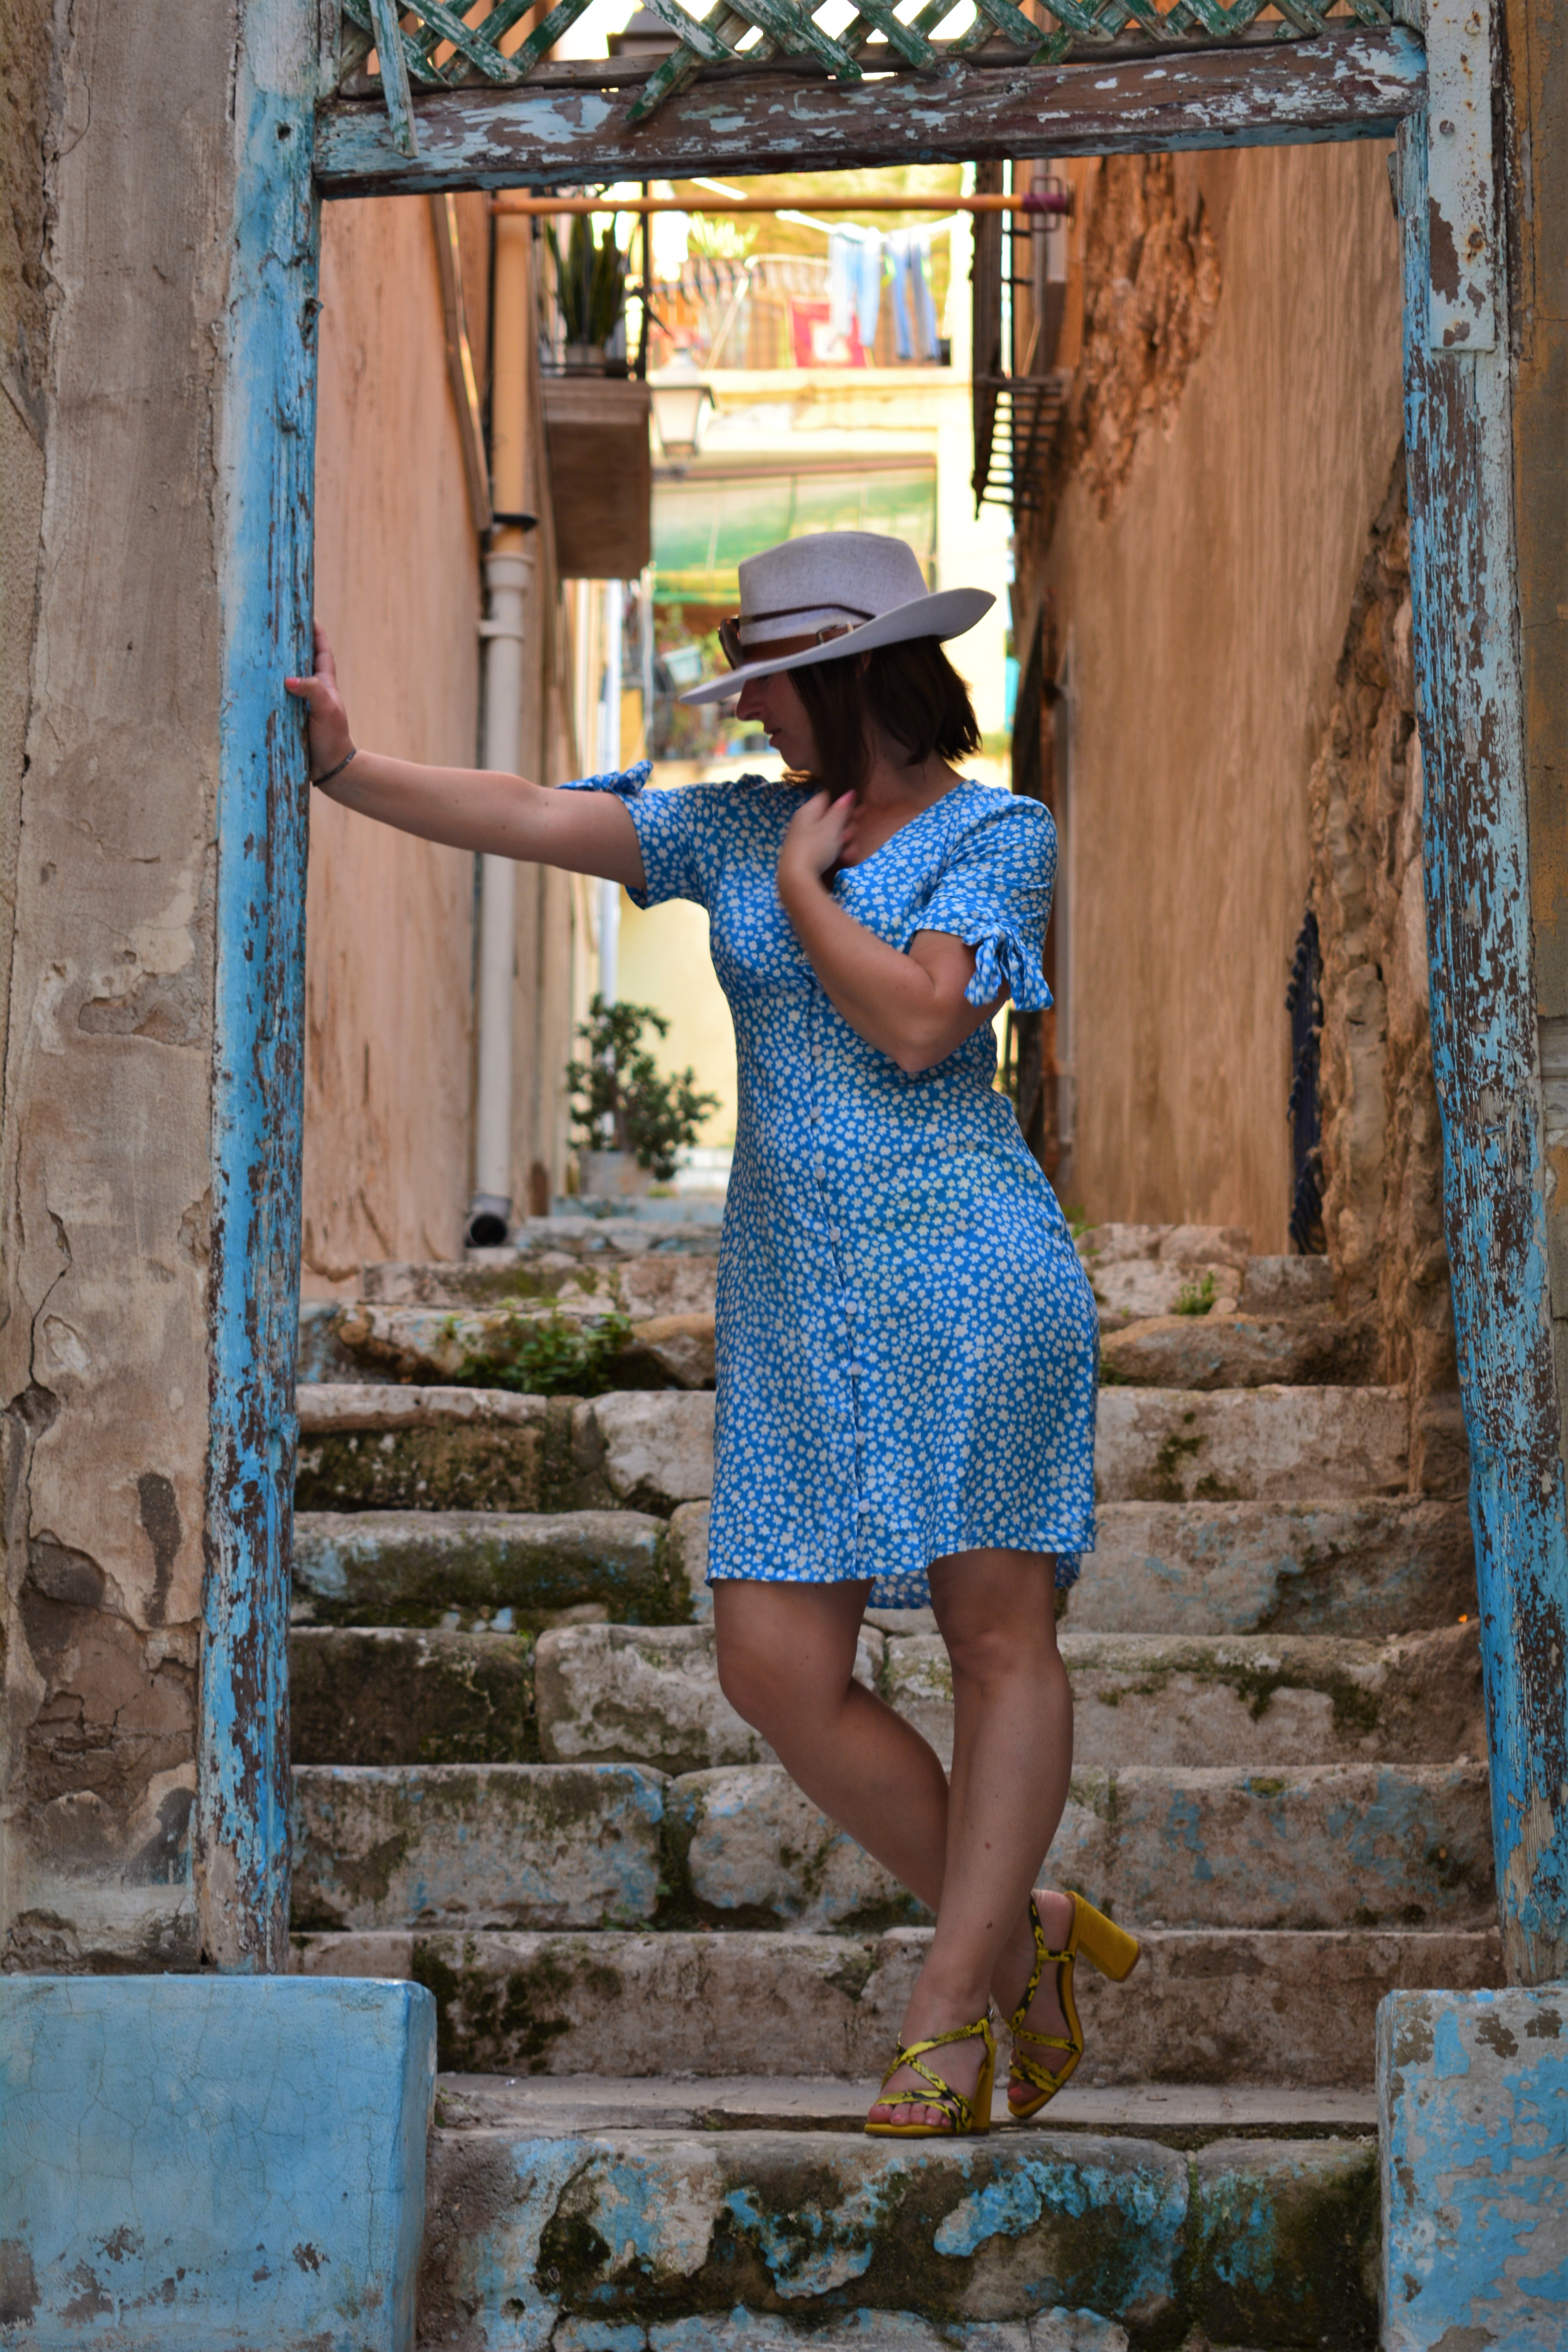
woman, hat, blue, human, azure, temple, wood, standing, street fashion, waist, sun hat, travel, wall, line, brick, leisure, summer, electric blue, beauty, human settlement, fashion design, human leg, stairs, fun, eyewear, vacation, town, denim, street, tourism, visual arts, fashion accessory, city, photo shoot, sitting, t shirt